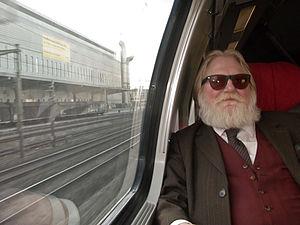
Pierre Louis Péclat
Pierre Louis Péclat, né le 30 décembre 1946 à Lausanne, originaire de Lausanne et de Middes est un écrivain, poète et dramaturge vaudois.